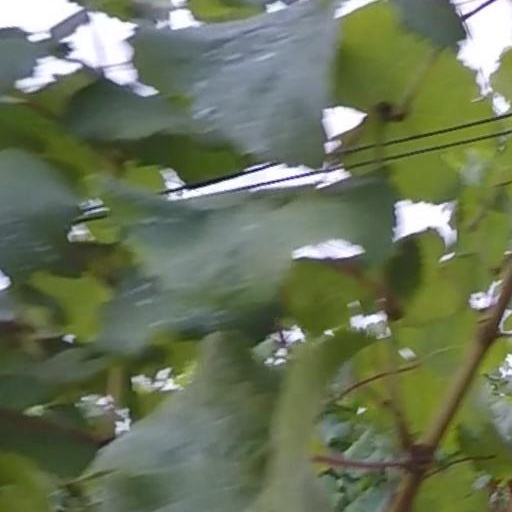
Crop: grape